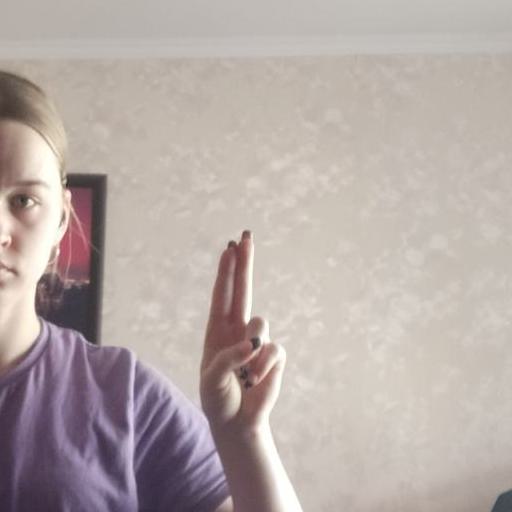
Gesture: two_up